Seattle Gay News

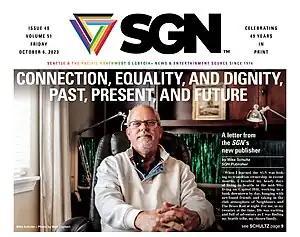
In the <a href="https%3A//issuu.com/sgn.org/docs/-web_sgn_10-6-23">October 6, 2023, issue of the SGN

new owner and publisher Mike Schultz discusses his history with the SGN and his vision for its future.